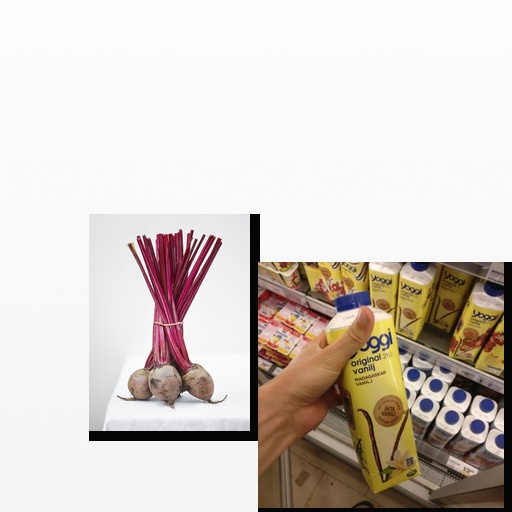
Food items: beetroot, vanilla_yoghurt